Upper Burgundy

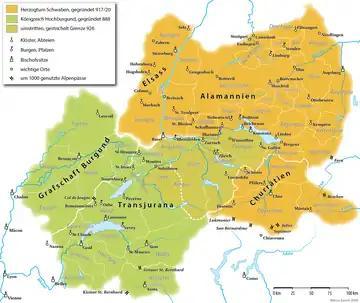
Upper Burgundy (green) and neighboring Alamannia ( 1000)

Emperor Charles the Fat, son of Louis the German, by 884 had once again reunited all Carolingian territories, except for the Lower Burgundian Kingdom of Provence established by Boso of Vienne in 879. When Charles was deposed and died in 888, the Carolingian Empire disintegrated again. The nobles and leading clergy of Upper Burgundy assembled at the Abbey of St. Maurice, Agaunum and elected and crowned the Transjuran margrave Rudolph I as King, thus creating a distinctive realm, centered on upper Burgundy.